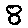
Label: 8